Rosemary Brown (American politician)

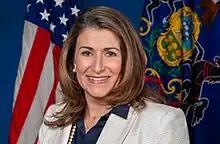

Rosemary Brown (born 1970) is an American politician. A Republican, she is a member of the Pennsylvania State Senate representing the 40th district since 2023. She previously served as a member of the Pennsylvania House of Representatives representing the 189th district from 2011-2022.